Rhineland massacres

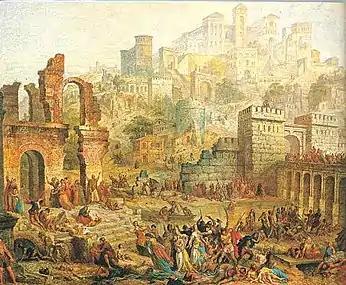
Massacre of the Jews of Metz during the First Crusade, by the 19th-century painter Auguste Migette

The Rhineland massacres, also known as the German Crusade of 1096 or "Gzerot Tatnó" ("Edicts of 4856"), were a series of mass murders of Jews perpetrated by mobs of French and German Christians of the People's Crusade in the year 1096 (4856 in the Hebrew calendar).